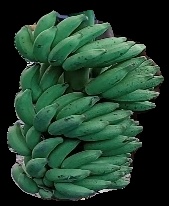
Variety: elakki-bale
Grade: grade1